Zdzisław Dziadulski

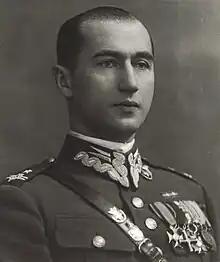

Zdzisław Dziadulski (5 December 1896 – 1940) was a Polish equestrian. He competed in two events at the 1924 Summer Olympics. He was killed during World War II.